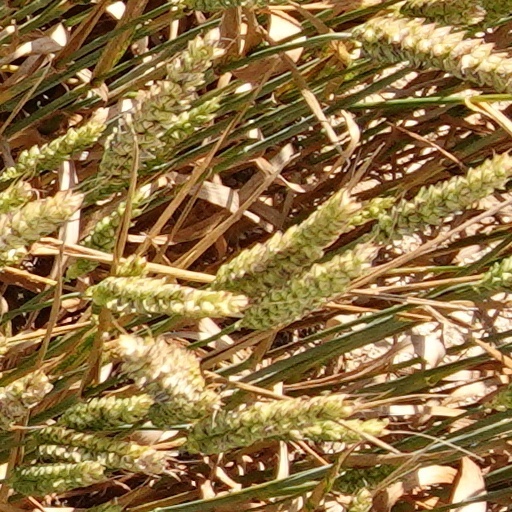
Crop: wheat